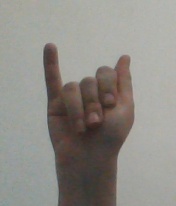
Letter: meem